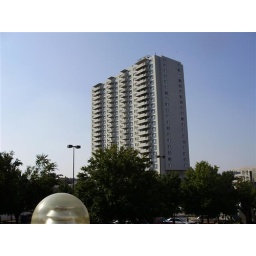
apartment building across the street in front of the memorial on the west side